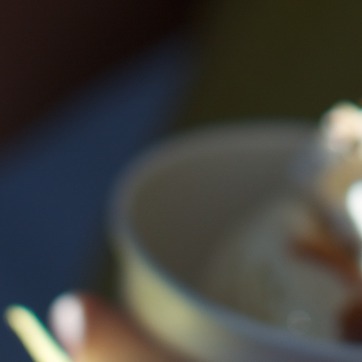
Material: plastic